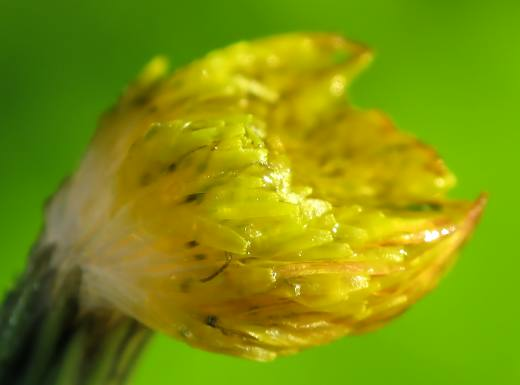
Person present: No